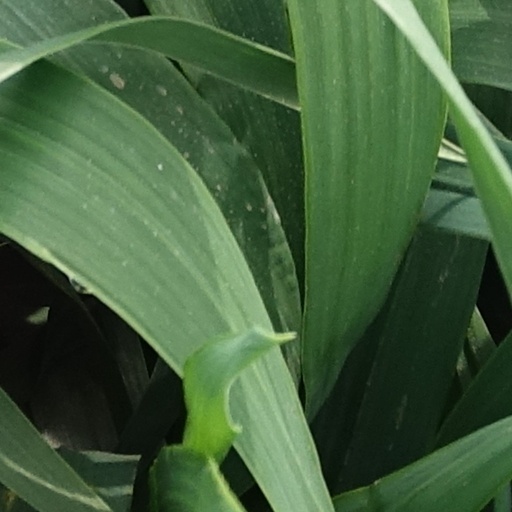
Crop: wheat